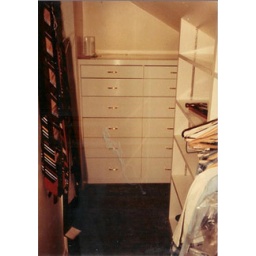
Built-in dresser drawer unit in walk-in closetOrchard lake MI